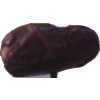
Label: dates